Ashtead

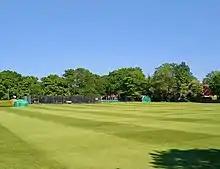
Ashtead cricket ground, Woodfield Lane

Ashtead Potters Ltd was established in the village in 1923 by Sir Lawrence Weaver and Kathleen Purcell, Lady Weaver. The firm was based in the Victoria Works in West Hill and produced a wide range of products in a variety of styles. The clay was delivered by train to Ashtead station. The company ceased trading in 1935 after sales fell during the Great Depression.